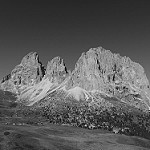
Label: B & W